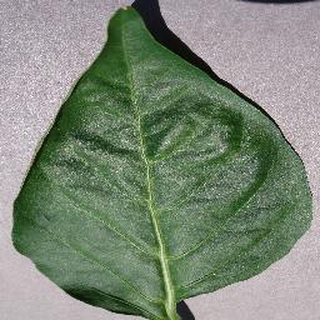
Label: healthy_bell_pepper